Michigan State Spartans men's soccer

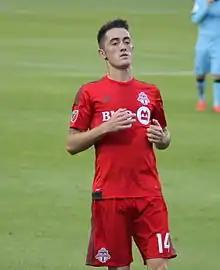
Jay Chapman with Toronto FC

Two Spartan men's soccer players have been honored as Academic All-American - Doug DeMartin in 2008 and Ryan Keener in 2014. Former Spartan goalie Joe Baum, a member of the 1967 and 1968 national title teams, would return to coach the team for over 30 years and was named Big Ten Coach of the Year in 1996, 2000 and 2008. When Baum retired after the 2008 season, following that path, former player and assistant coach Damon Rensing returned to coach the team. Reid Friedrichs (2006) and Doug DeMartin (2008) were honored as Big Ten Player of the Year.